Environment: real
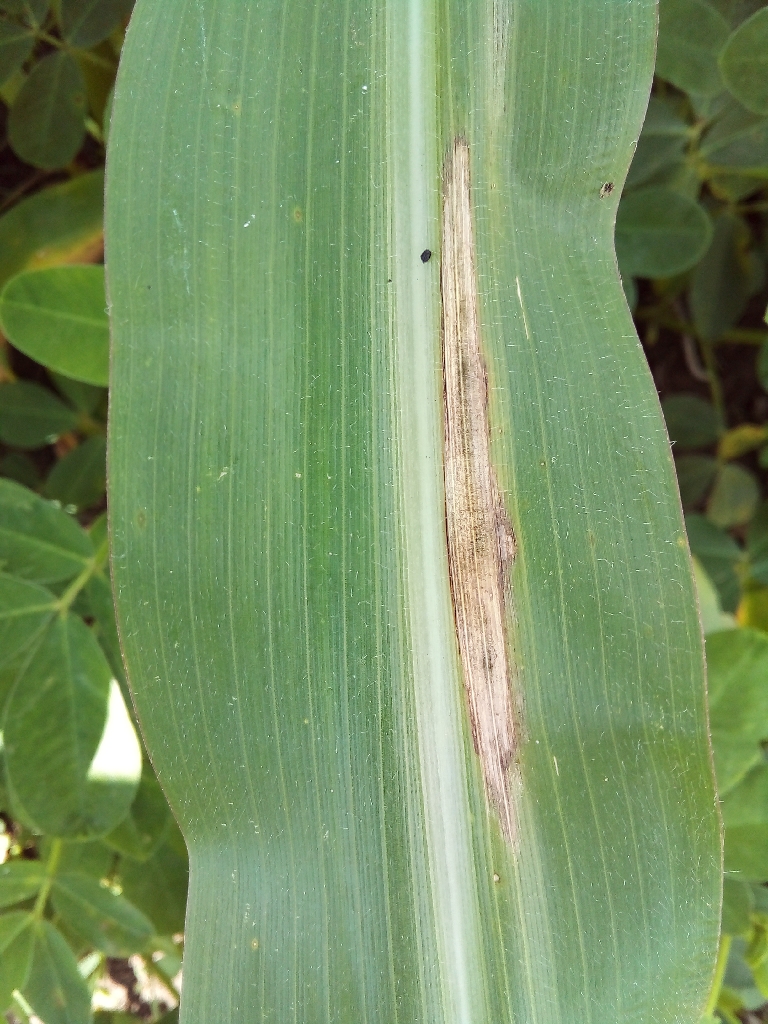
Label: northern_corn_leaf_blight